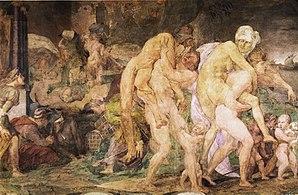
La galerie François-Iᵉʳ est une grande galerie d’apparat située au premier étage du château royal de Fontainebleau. L'intervention dans les années 1530 des artistes italiens Rosso Fiorentino et Le Primatice, fait de cette galerie l'ensemble décoratif le plus représentatif de la première École de Fontainebleau, et témoigne de l'engouement de François Iᵉʳ pour l'art italien.